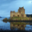
Label: castle